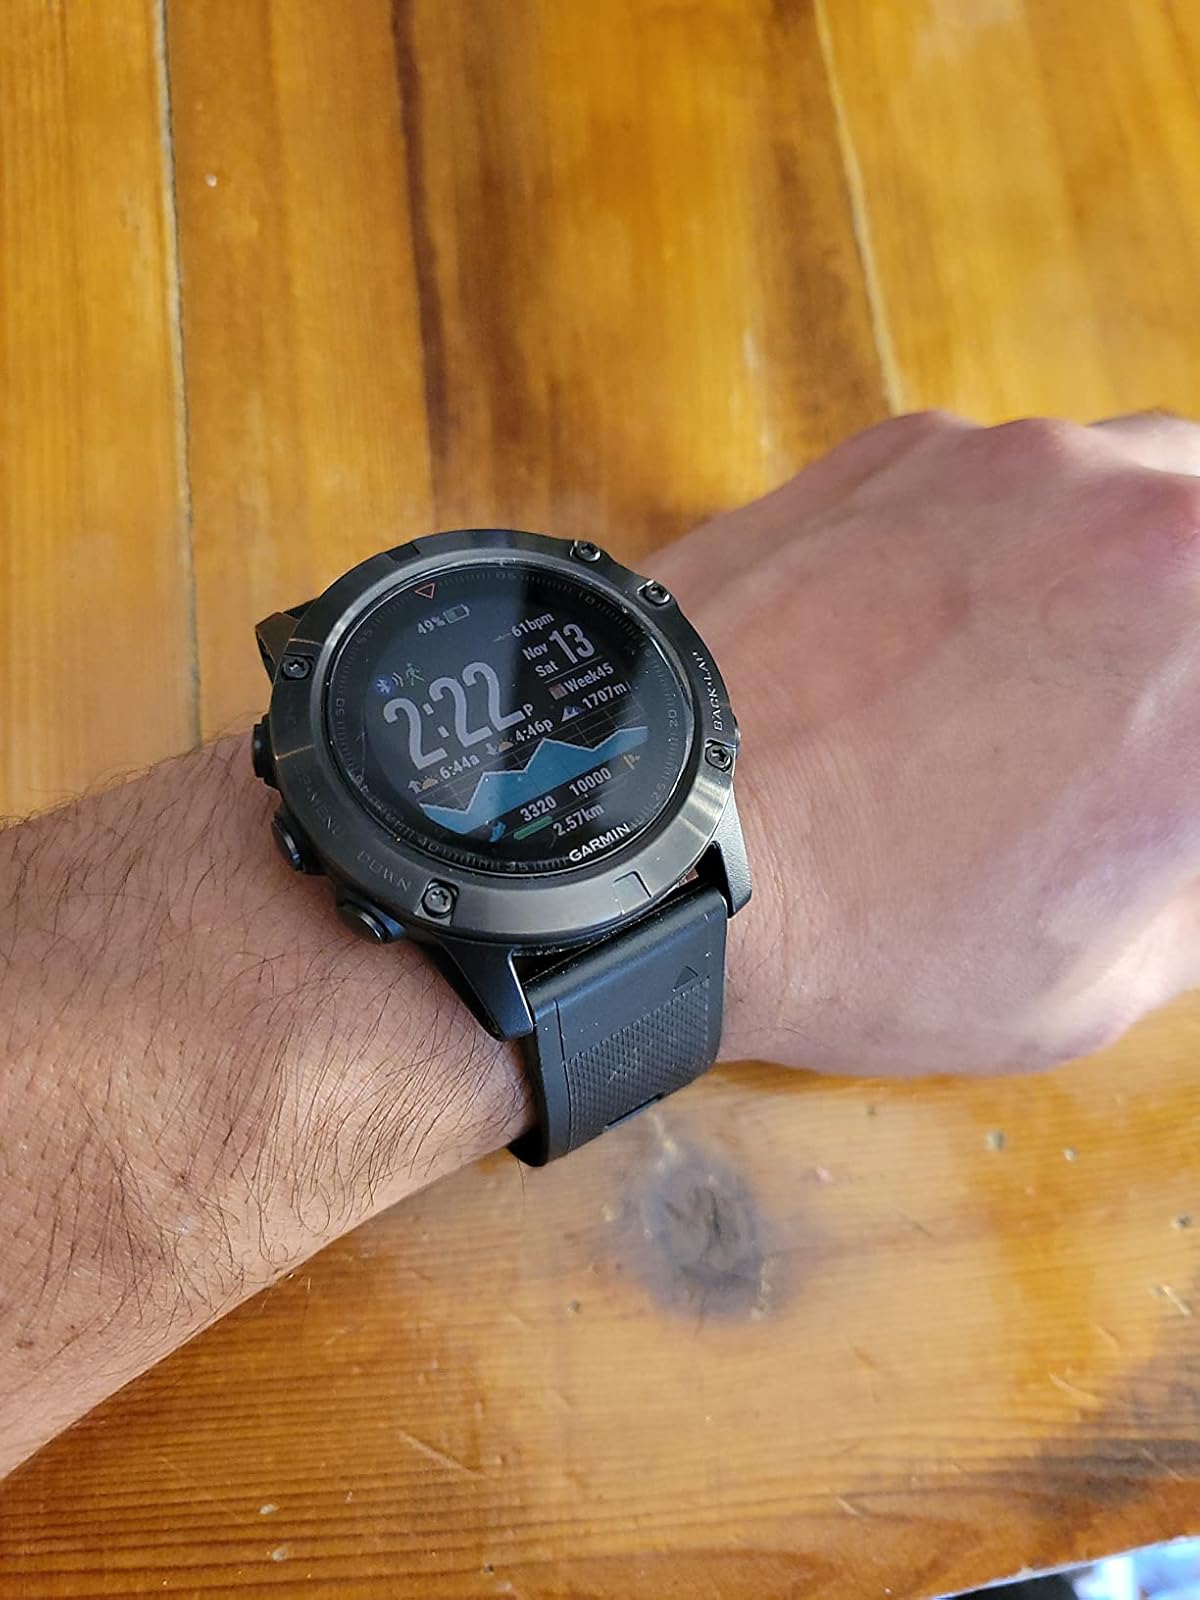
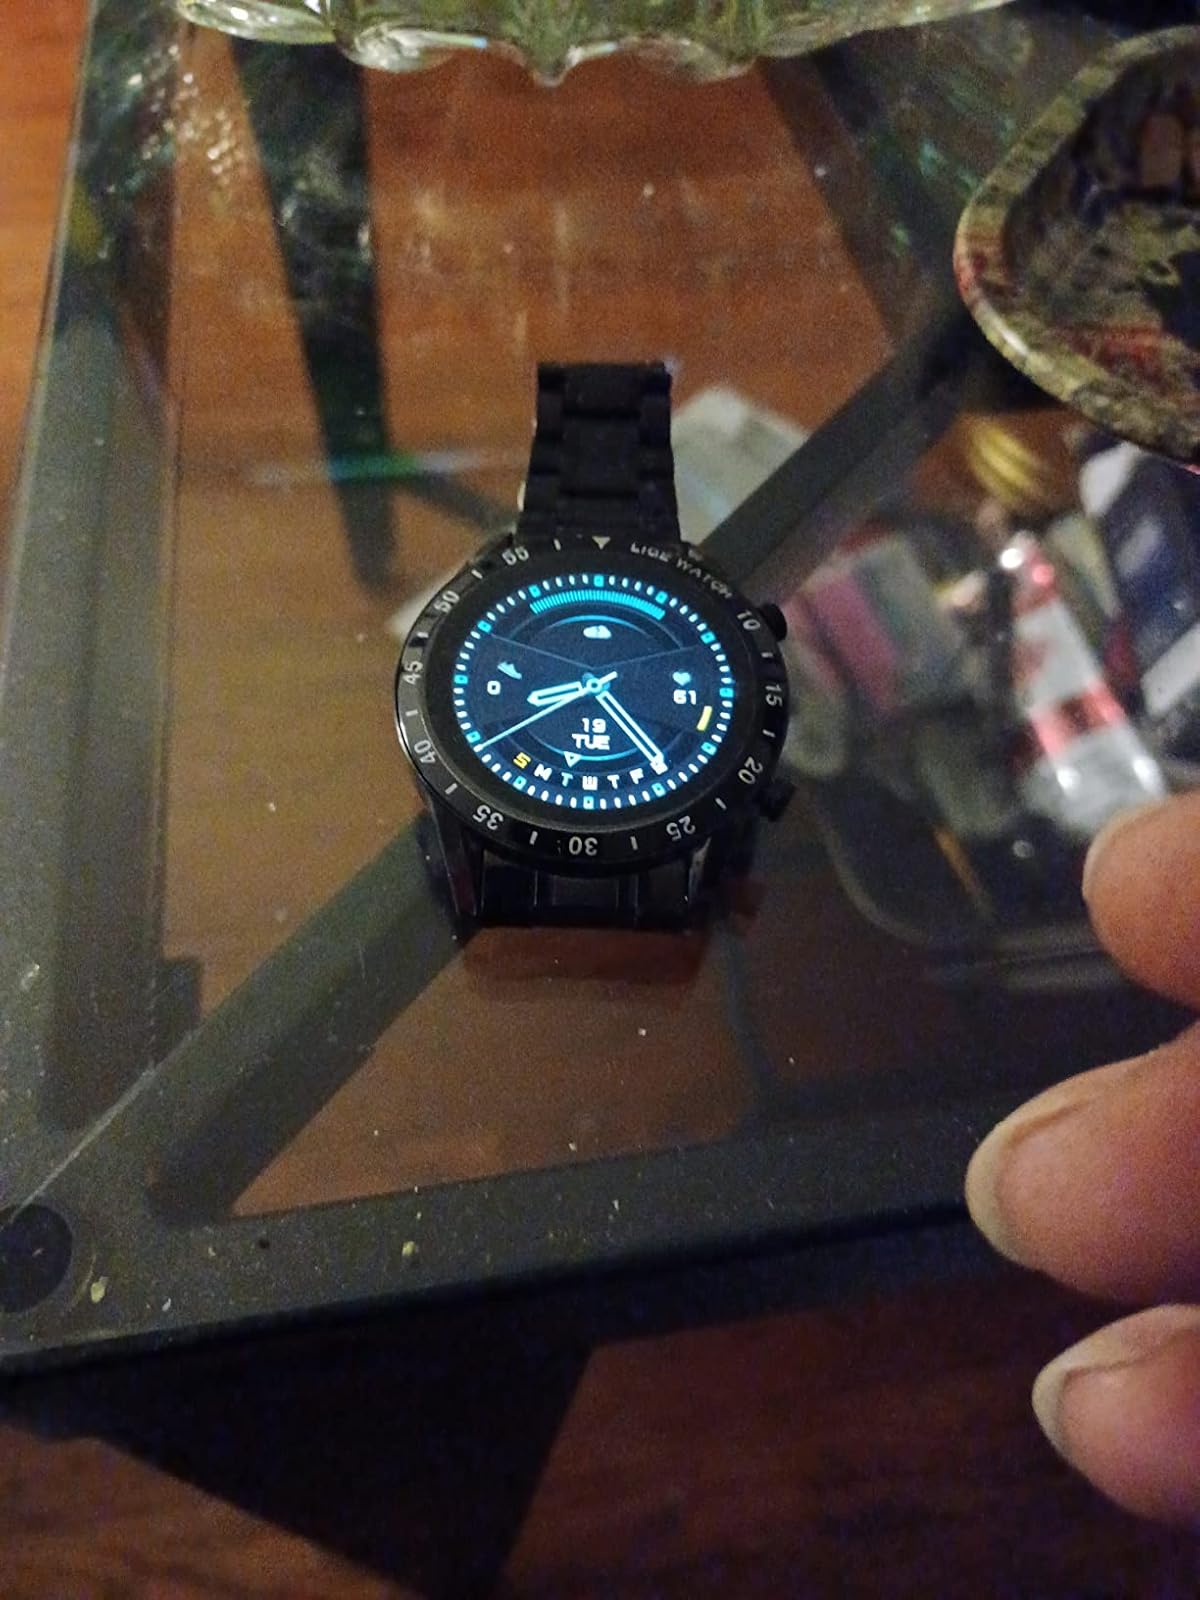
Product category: smartwatch
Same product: no